Ornate hawk-eagle

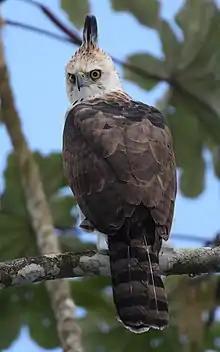
Immature, Darién National Park (Panama)

This is a medium-to-large sized species of raptor but a fairly small eagle. In the ornate hawk-eagle, the sexes are similar in appearance and overlap in size but like most birds of prey do show reverse sexual dimorphism, in which females outsize males to the contrary of most non-raptorial birds. The biggest female ornate hawk-eagles are 13% larger than biggest males, with an average of about 8% greater in nominate race. In Central America, in extreme cases, the largest females are as much as 50% heavier than the smallest males. The species is slightly smaller than the largest members of widespread raptor genera such as the largest "Buteo" and "Falco" species but is usually larger than other forest raptors in its range apart from vultures and other eagle species.